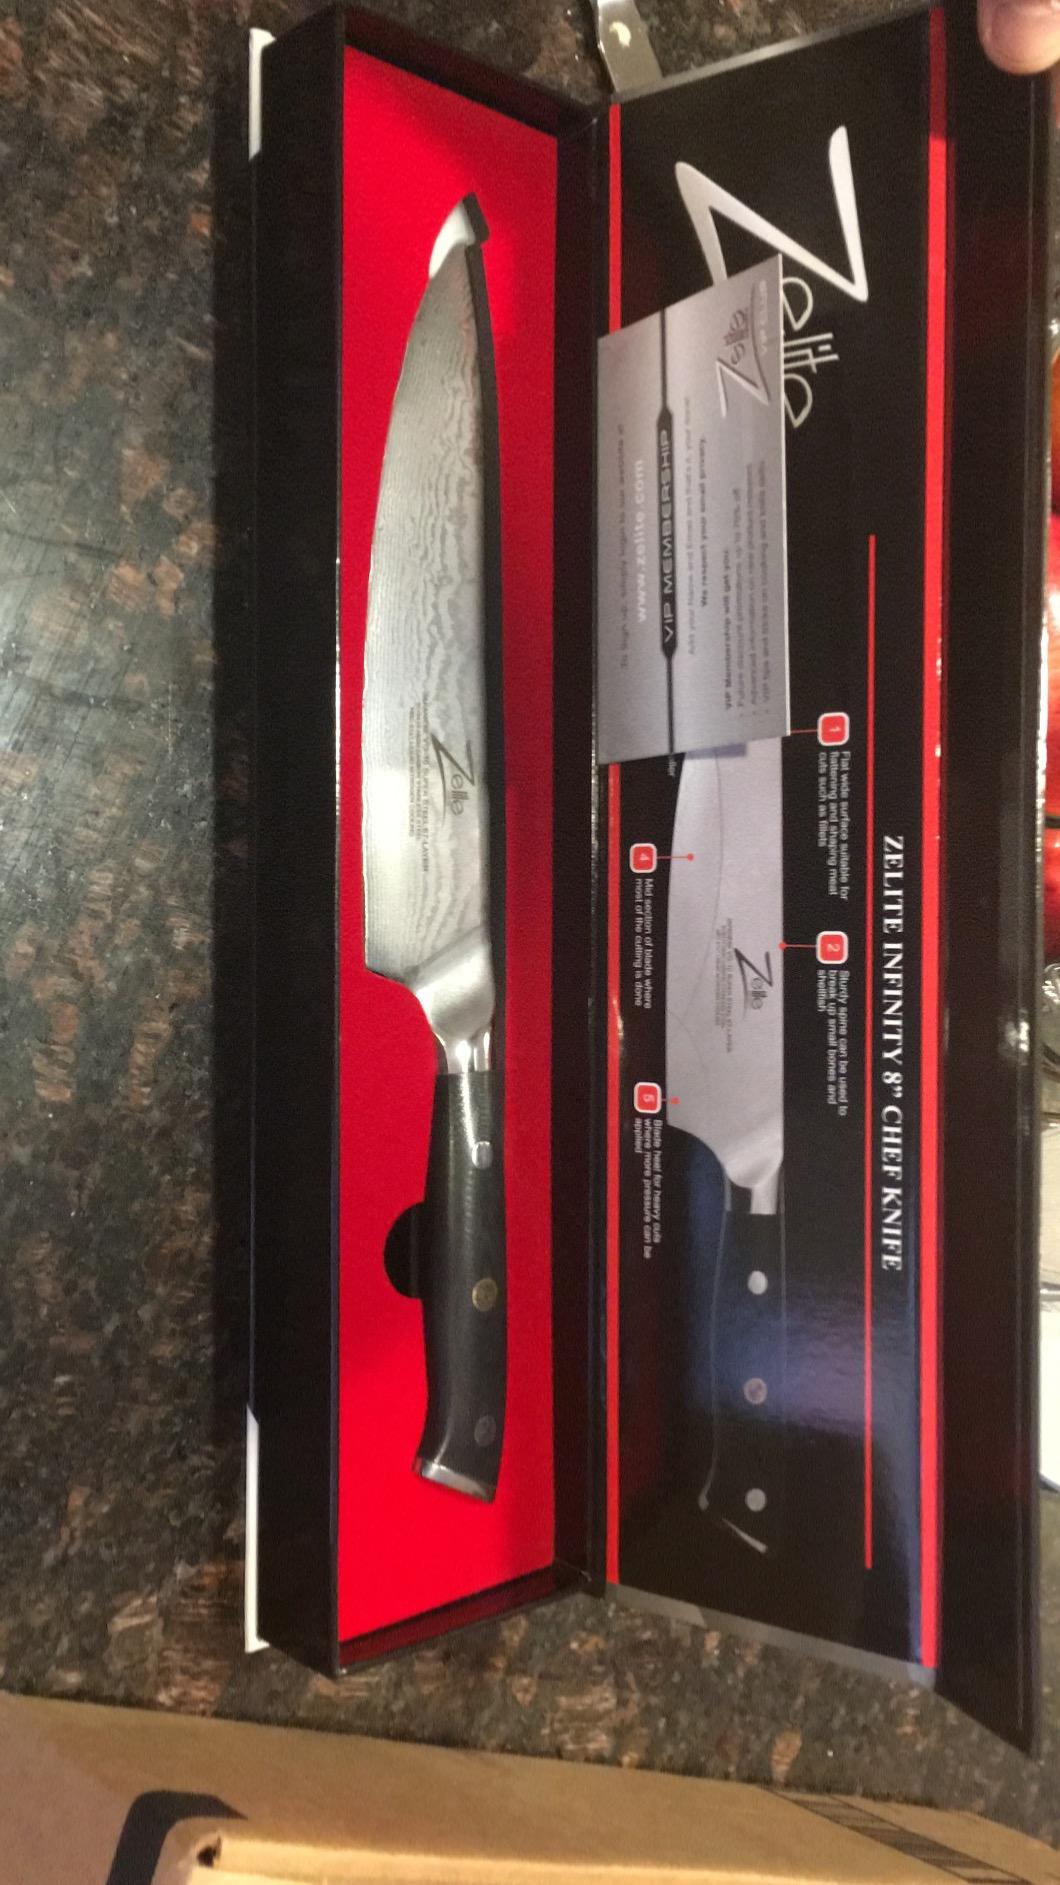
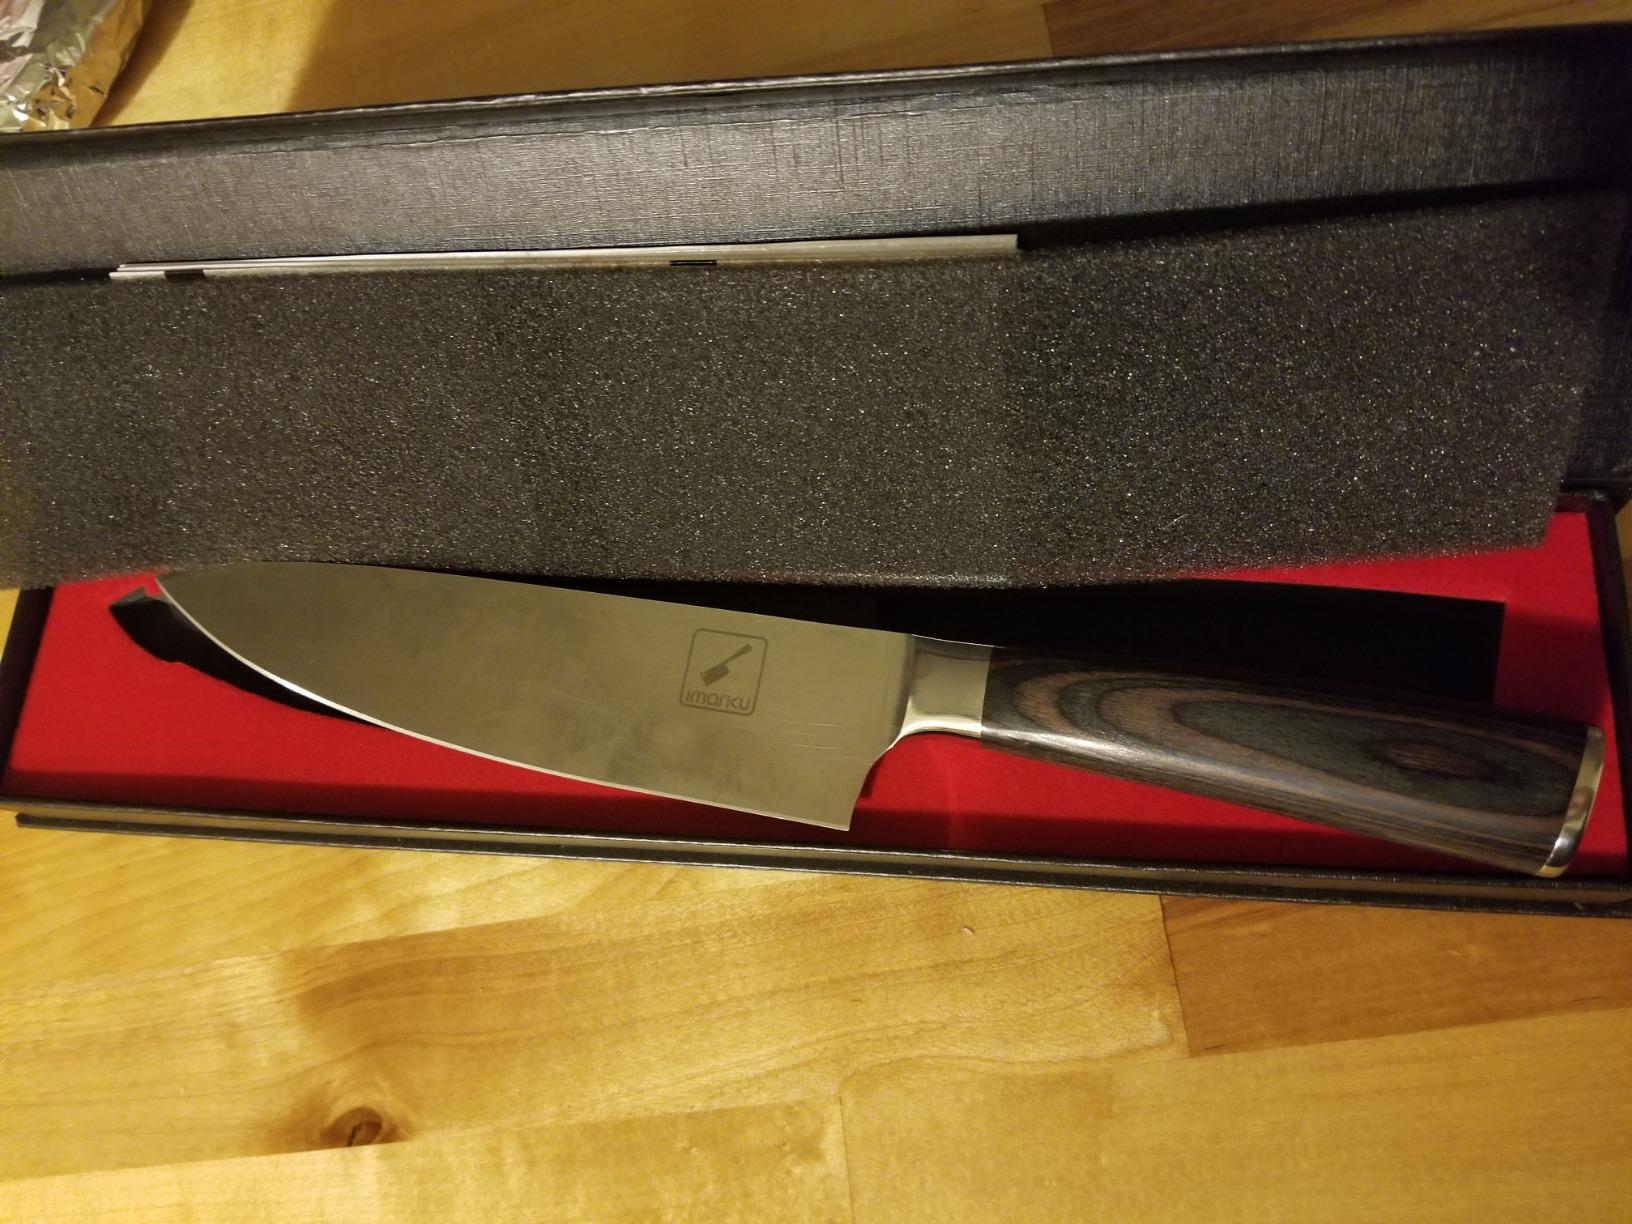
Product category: items_knife
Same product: no